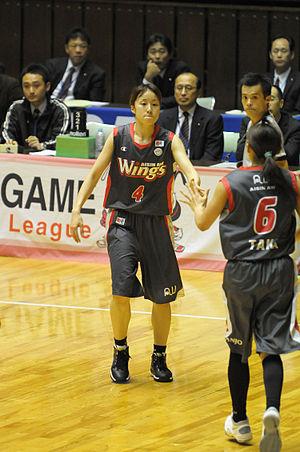
La table de marque est, au basket-ball, un élément majeur d'une rencontre.